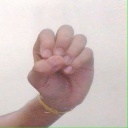
अक्षर: उ